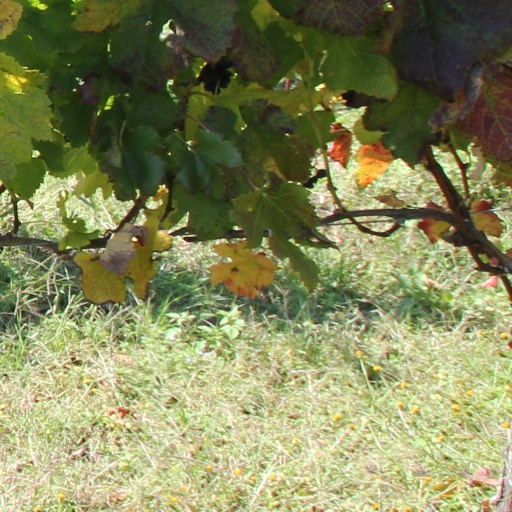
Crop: grape